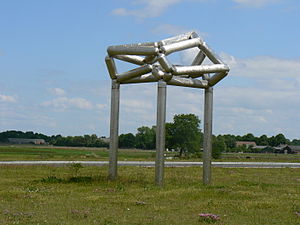
Hoogersmilde
Kunstværk af Richard Deacon i Hoogersmilde
Hoogersmilde er en landsby i den nederlandske provins Drenthe og hører under kommune Midden-Drenthe.